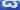
Number: 3